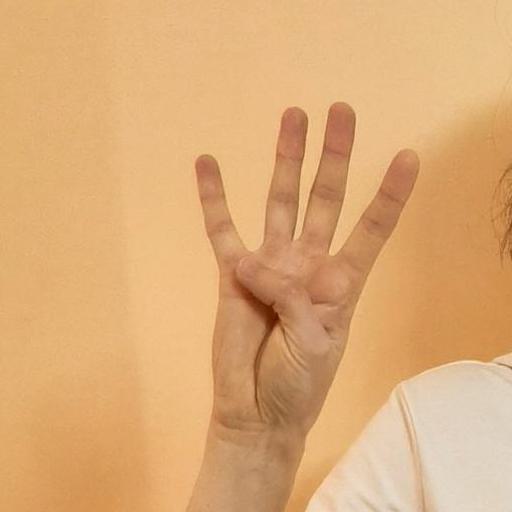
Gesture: four